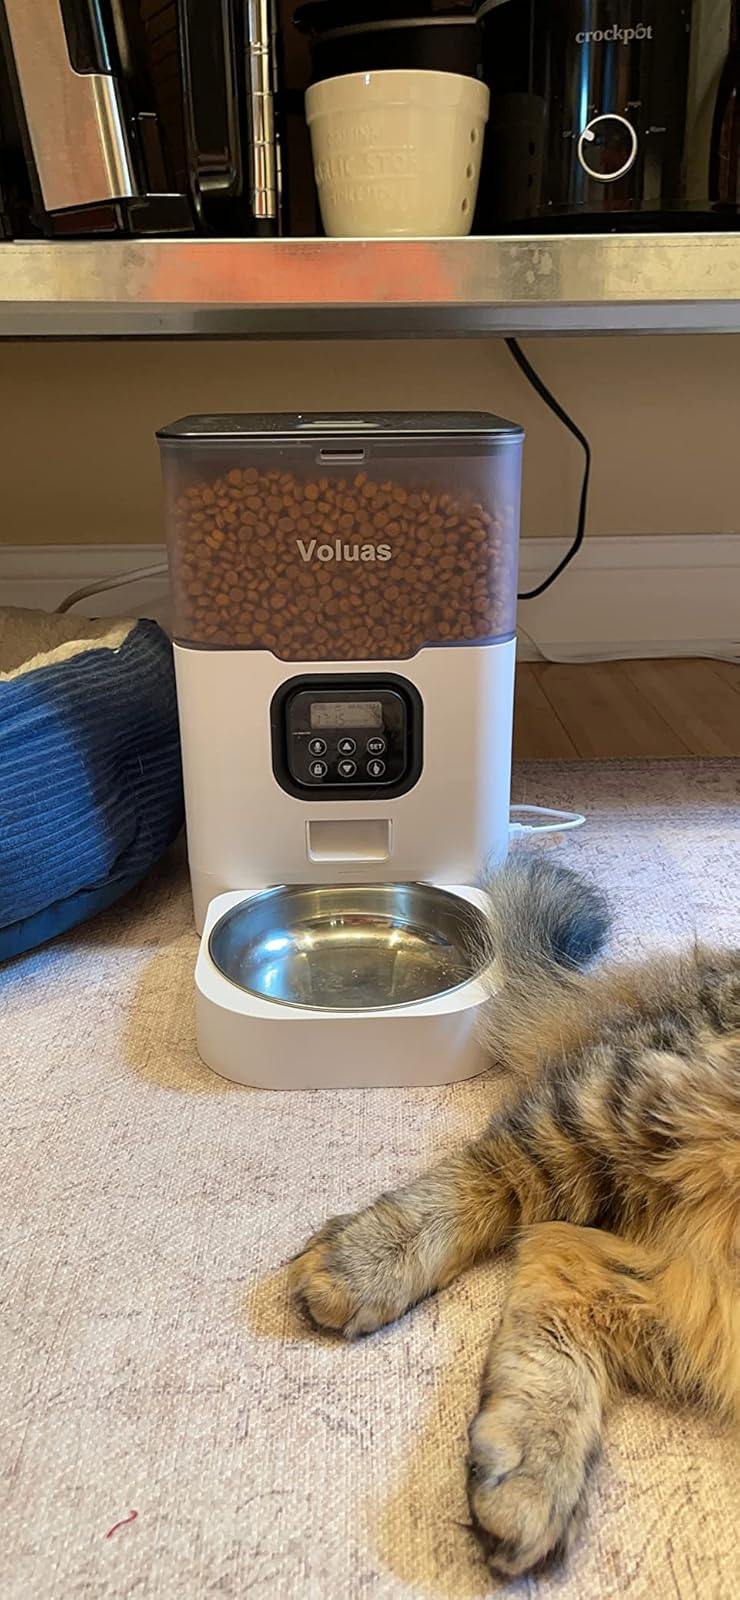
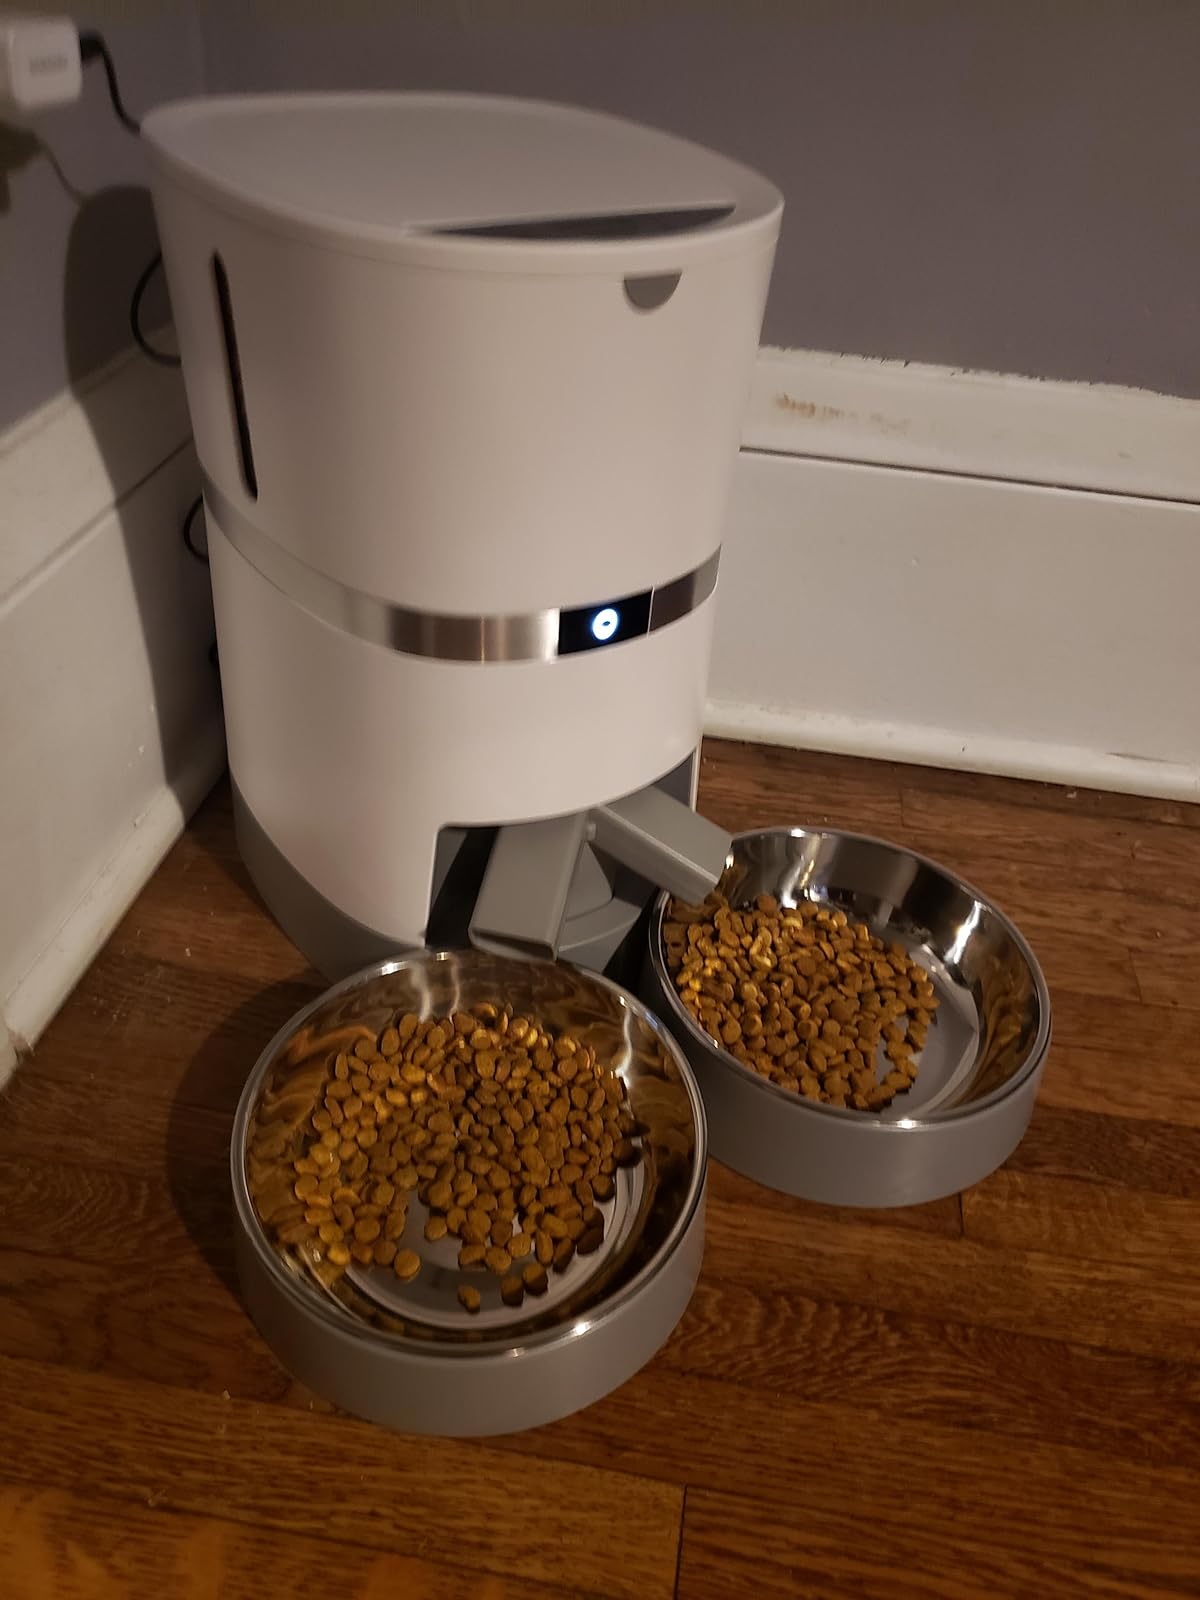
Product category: items_feeder
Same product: no